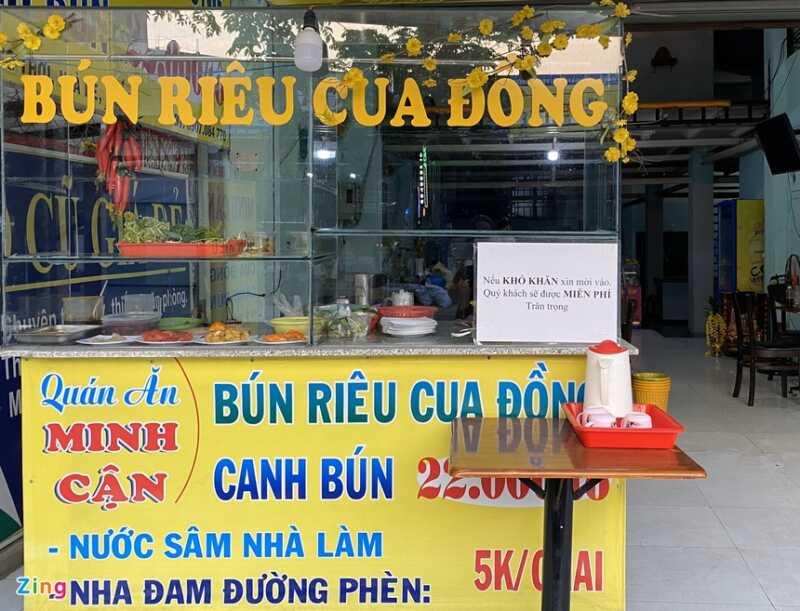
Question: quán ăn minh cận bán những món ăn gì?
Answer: bún riêu cua đồng và canh bún